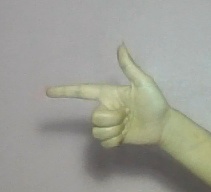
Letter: yaa